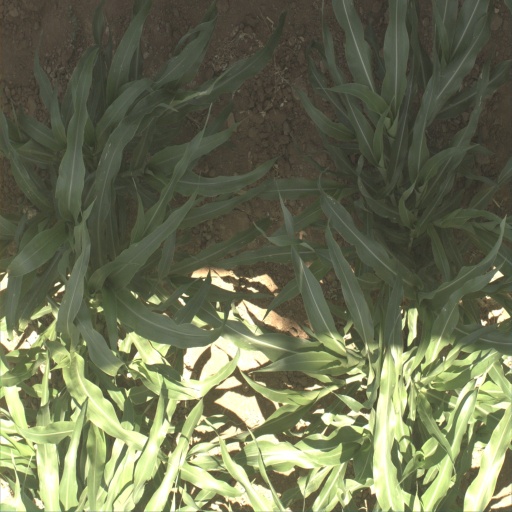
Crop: sorghum